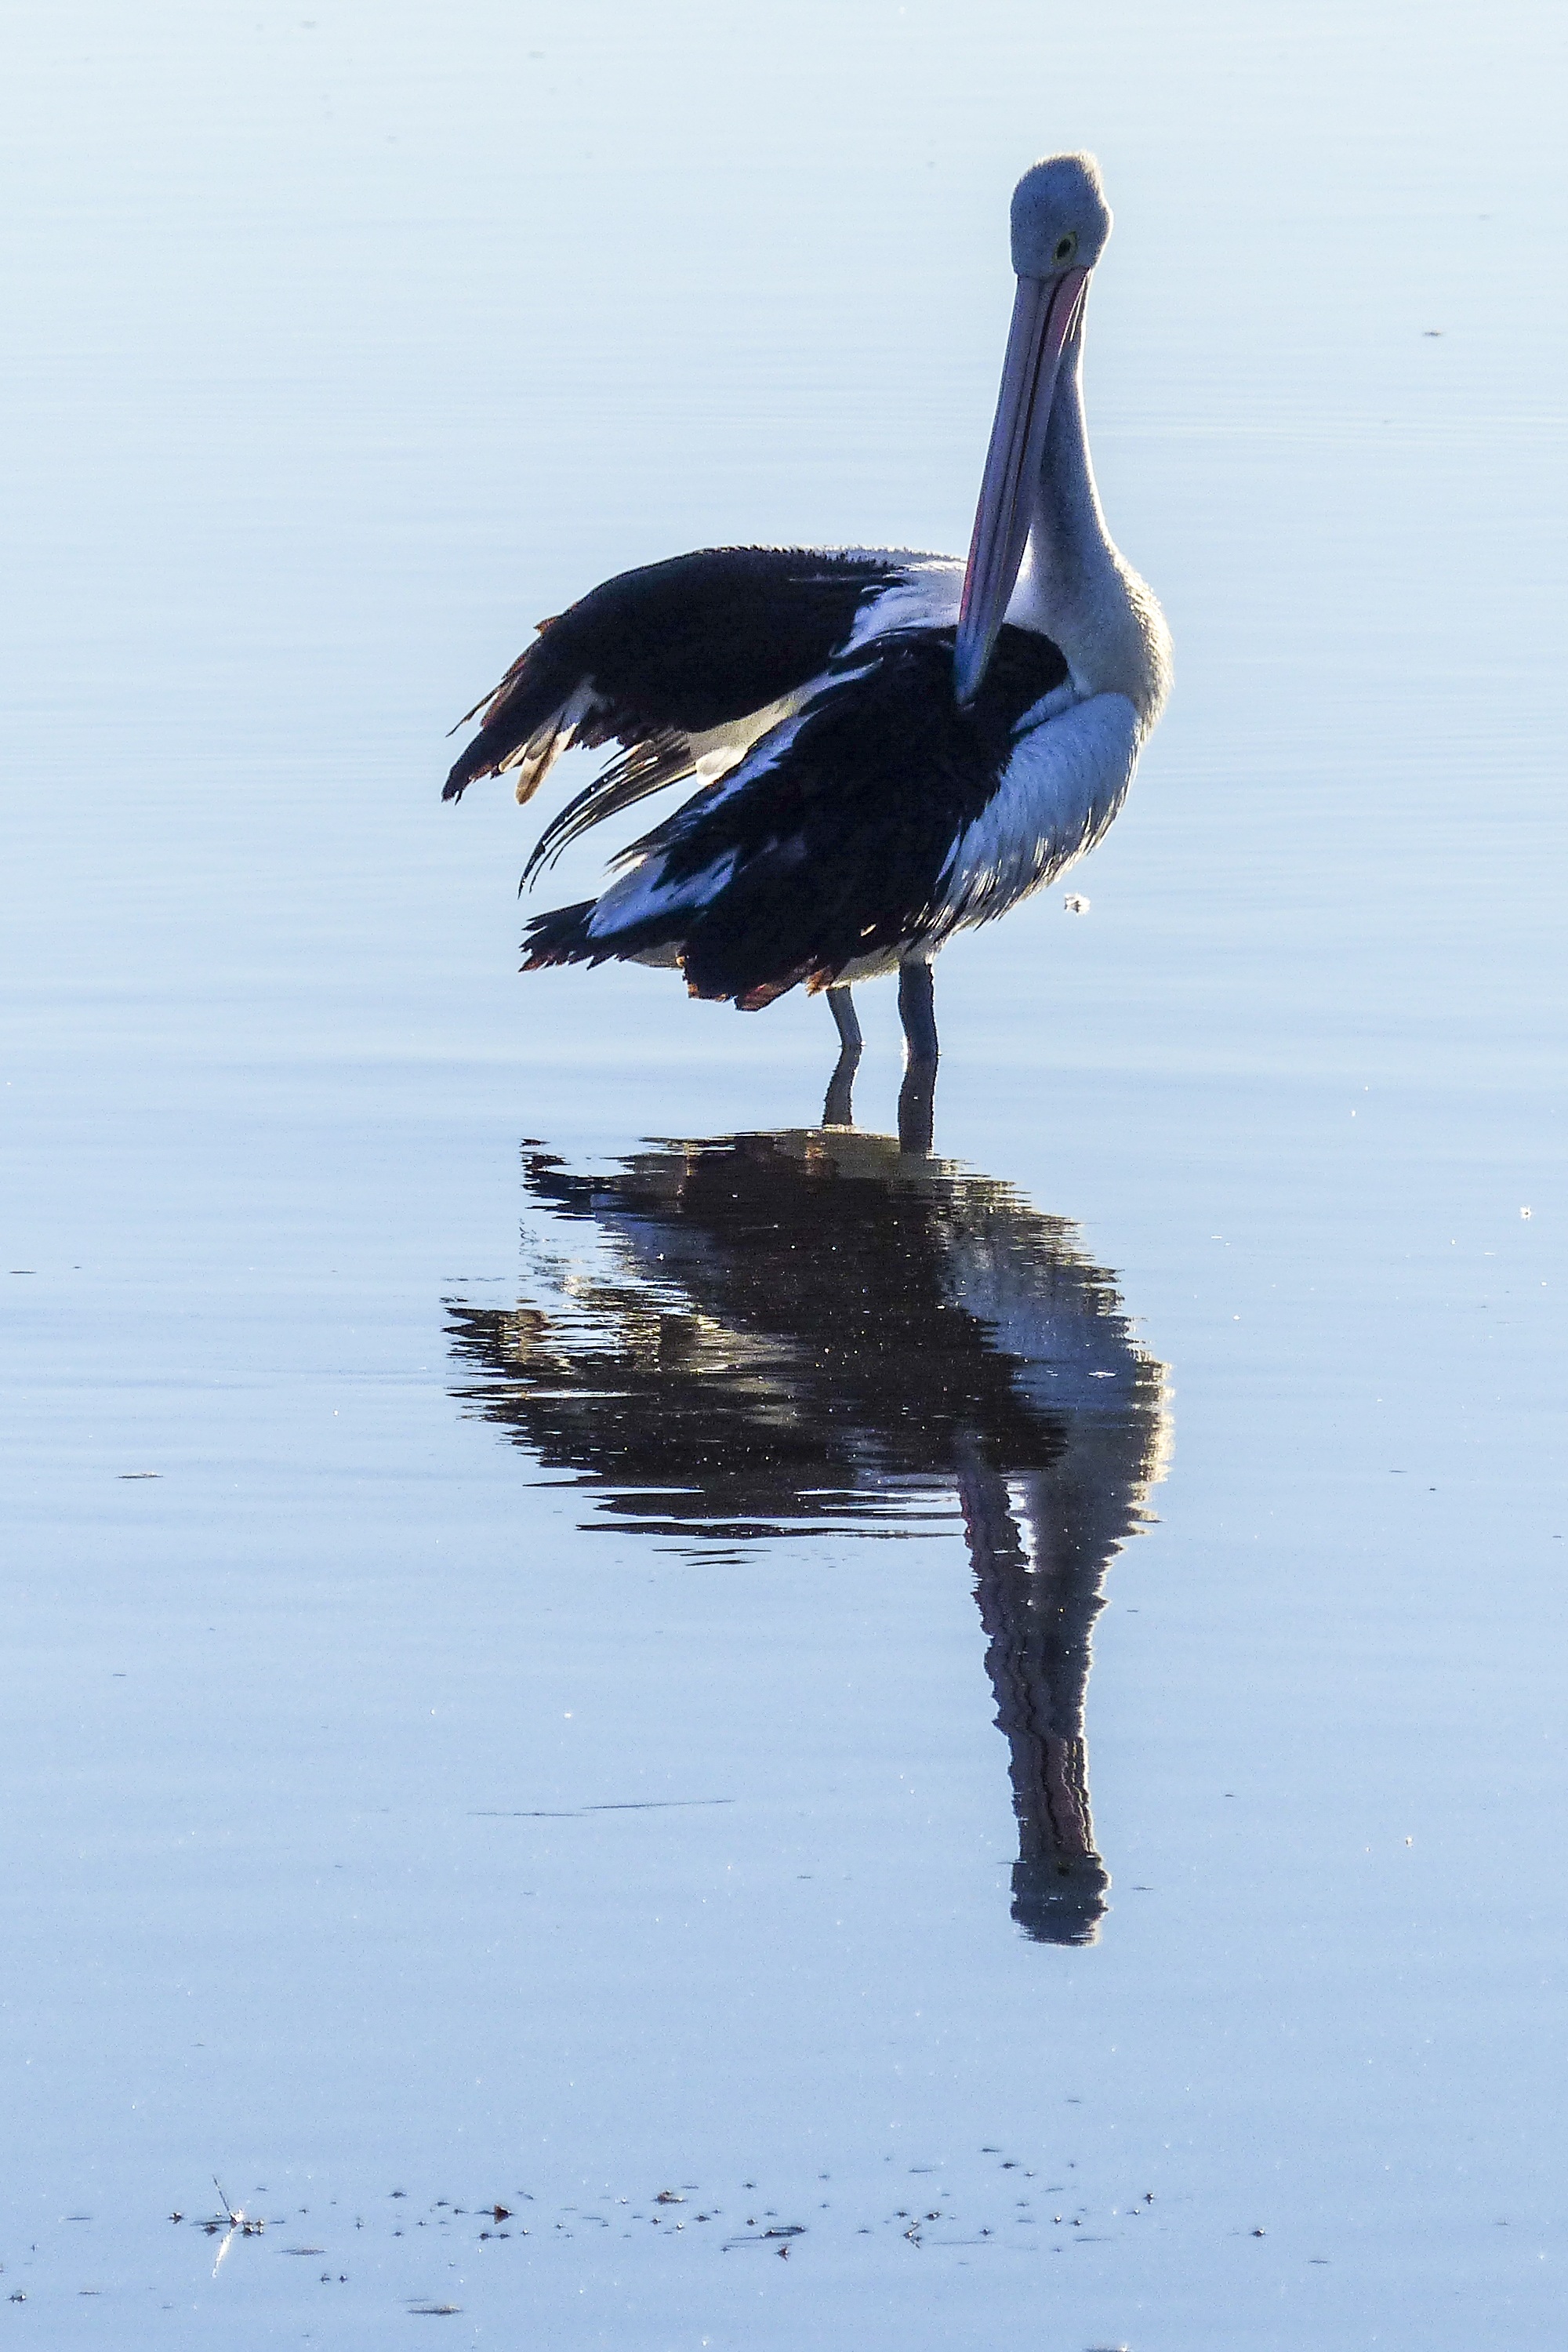
beach, coast, water, nature, ocean, bird, wing, coastal, animal, pelican, seabird, wildlife, wild, reflection, beak, blue, fauna, stork, native, vertebrate, cormorant, pelecanidae, water bird, pelecanus, australian pelican, pelicanus conspicillatus, ciconiiformes